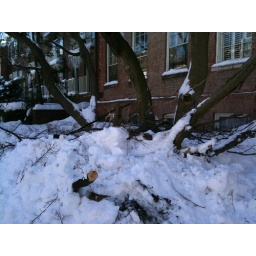
Not a cloud in the sky in the days after a huge snowstorm pummeled much of the East Coast.